Bjarni Felixson

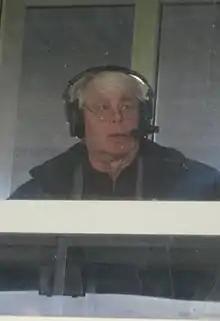

Bjarni Felixson (27 December 1936 – 14 September 2023), commonly known as Bjarni Fel, was an Icelandic footballer, sports reporter and commentator. Nicknamed The Red Lion due to his red hair, he won six caps for the Iceland national team between 1962 and 1964. He played for Knattspyrnufélag Reykjavíkur for several seasons, winning the national championship five times and the Icelandic Cup seven times. Following his playing career, he became a sports reporter and commentator for RÚV for 42 years.